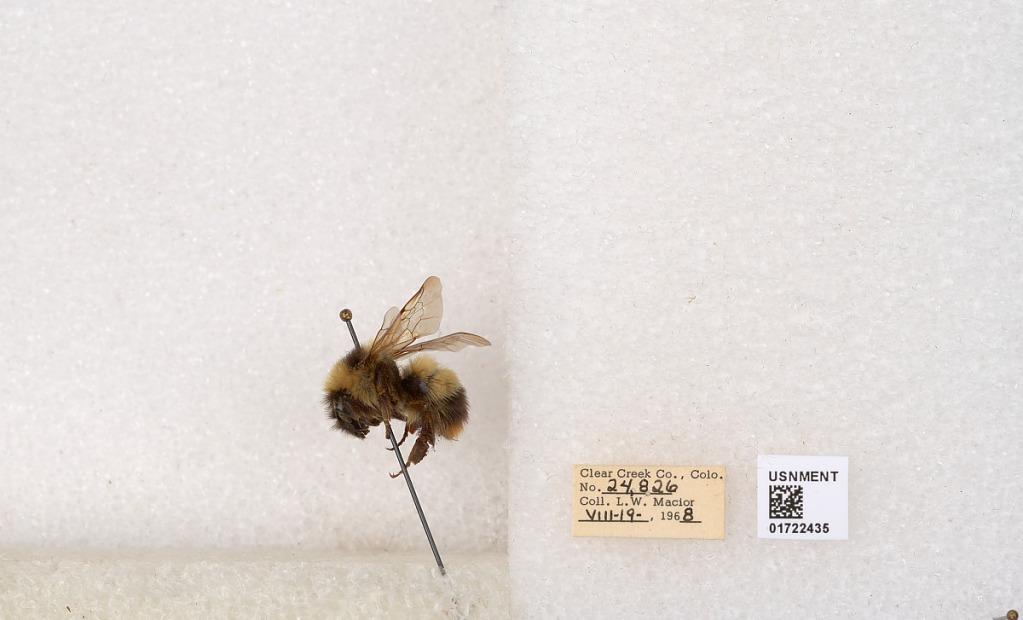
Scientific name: Bombus kirbyellus
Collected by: L. Macior
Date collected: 1968-8-19
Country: United States
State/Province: Colorado
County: Clear Creek
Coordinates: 39.6891, -105.644